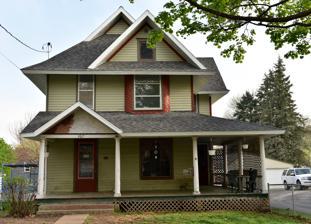
Building: William A. and Ida C. Johnson House
Country: United States of America
Year built: 1910
Historic house in Iowa, United States United States historic place William A. and Ida C. Johnson House U.S. National Register of Historic Places Show map of Iowa Show map of the United States Location 307 College Ave. Oskaloosa, Iowa Coordinates 41°18′13″N 92°38′52″W / 41.30361°N 92.64778°W / 41.30361; -92.64778 Area less than one acre Built 1910 Architectural style Queen Anne MPS Quaker Testimony in Oskaloosa MPS NRHP reference No. 96000346 Added to NRHP March 28, 1996 The William A. and Ida C. Johnson House is a historic residence located in Oskaloosa, Iowa , United States. The Johnsons, who were farmers, moved to town so that their children could attend Quaker schools there.  This was typical of many Quaker families of that era. Other family members also boarded with them so they too could attend the schools.  William Johnson also served on the William Penn College Board of Trustees and served as its president from 1915 through 1922.  It was during his tenure that the Main Building was destroyed by fire and the college moved to its present location.  This Queen Anne style house is a 2½-story, frame, single-family dwelling. It features a wrap-around full-width porch with a gable -end entryway and a bay window on the main facade .  The house is capped with a complex roof of intersecting steeply-pitched gables.  It is the Johnsons' association with the school in the context of the Quaker testimony in Oskaloosa that makes this house historic. It was listed on the National Register of Historic Places in 1996. References